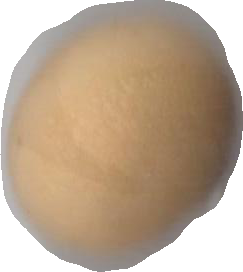
Variety: Dega